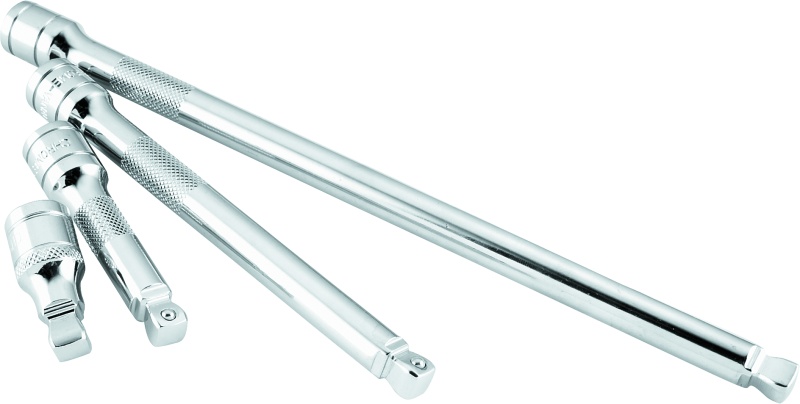
BikeMaster 4-pc 3/8in Wobble Extension Bar Set
BikeMaster 4-pc 3/8in Wobble Extension Bar Set
Brand: BikeMaster
Category: Sporting Goods > Outdoor Recreation > Cycling > Bicycle Accessories > Bicycle Training Wheels